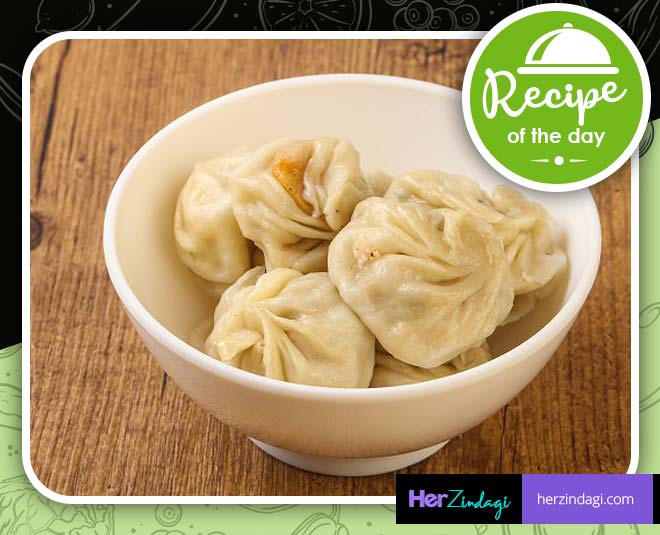
Dish: momos